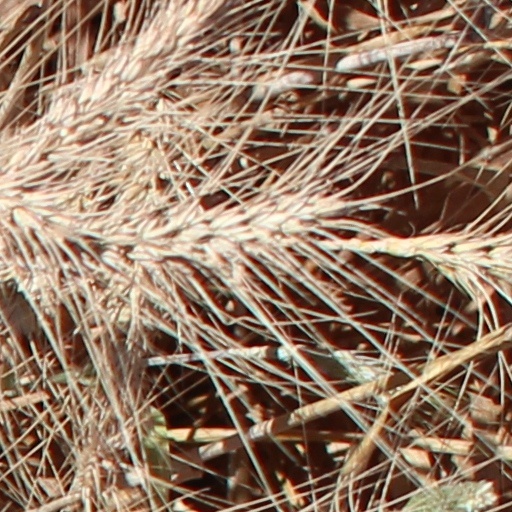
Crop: wheat